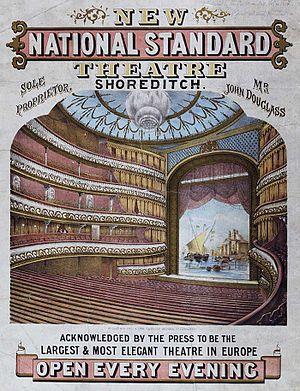
Le terme East End est communément utilisé pour faire référence au East End of London, une aire géographique à Londres, marquée à l'est d'une ligne par les murailles médiévales de la cité de Londres et au nord de la Tamise, bien que ses limites ne soient pas officiellement fixées par des lignes universellement acceptées. L'utilisation du terme, péjorative à l'origine, est attestée à la fin du XIXᵉ siècle, alors que l'expansion de la population de la cité provoque une surpopulation extrême dans toute la zone, les pauvres et les immigrants se concentrant dans l'East End. Ces problèmes sont exacerbés par la construction des docks de St Katharine en 1827 et des terminus ferroviaires du centre de Londres, qui nécessite la destruction des anciens taudis, causant le déplacement d'importantes populations vers l'East End. En l'espace d'un siècle, l'East End devient synonyme de pauvreté, de surpopulation, de maladie et de criminalité.